Marc Kielburger

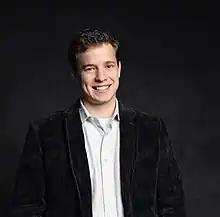
Kielburger in 2008

Marc Kielburger (born 1977) is a Canadian author, social entrepreneur, columnist, humanitarian and activist for children's rights. He is the co-founder, along with his brother Craig, of the We Movement, which consists of the WE Charity, an international development and youth empowerment organization; Me to We, a for-profit company selling lifestyle products, leadership training and travel experience; and We Day, an annual youth empowerment event. In 2010, he was named a member of the Order of Canada by the Governor General of Canada.